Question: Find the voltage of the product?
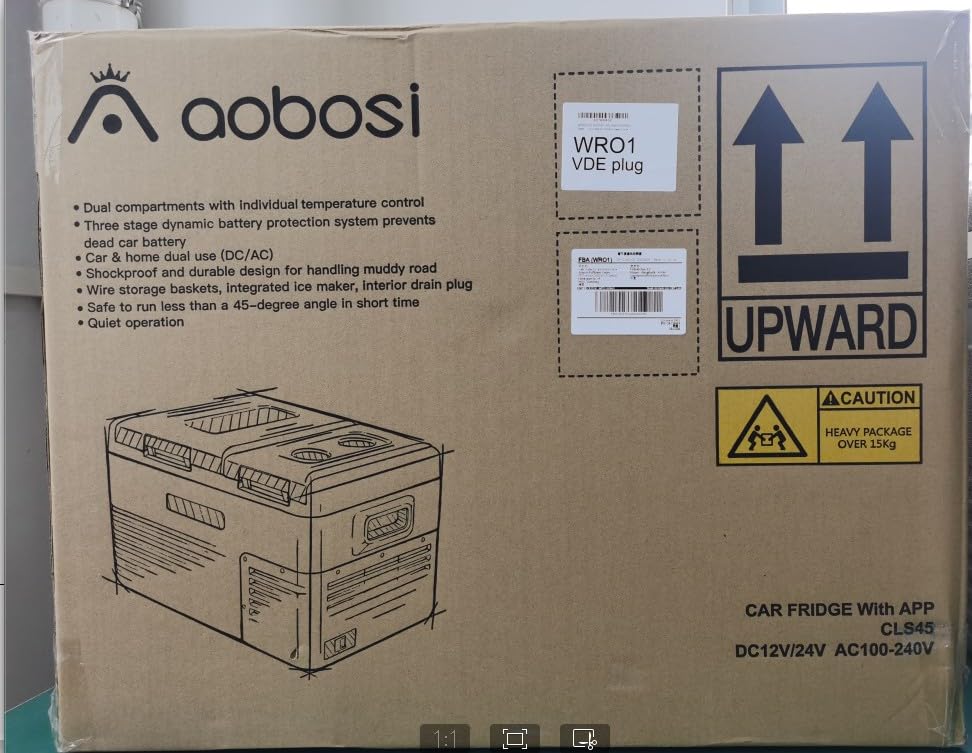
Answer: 24.0 volt